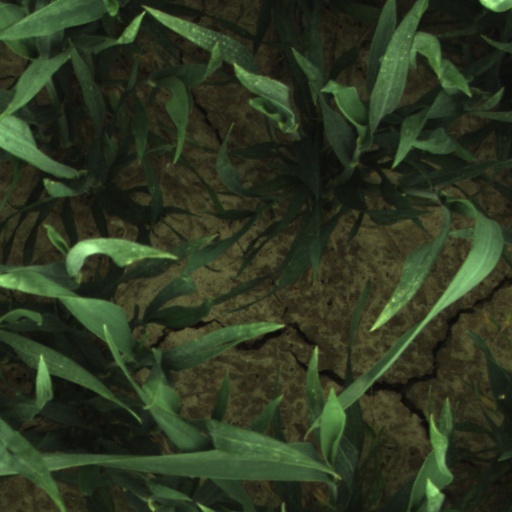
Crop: wheat